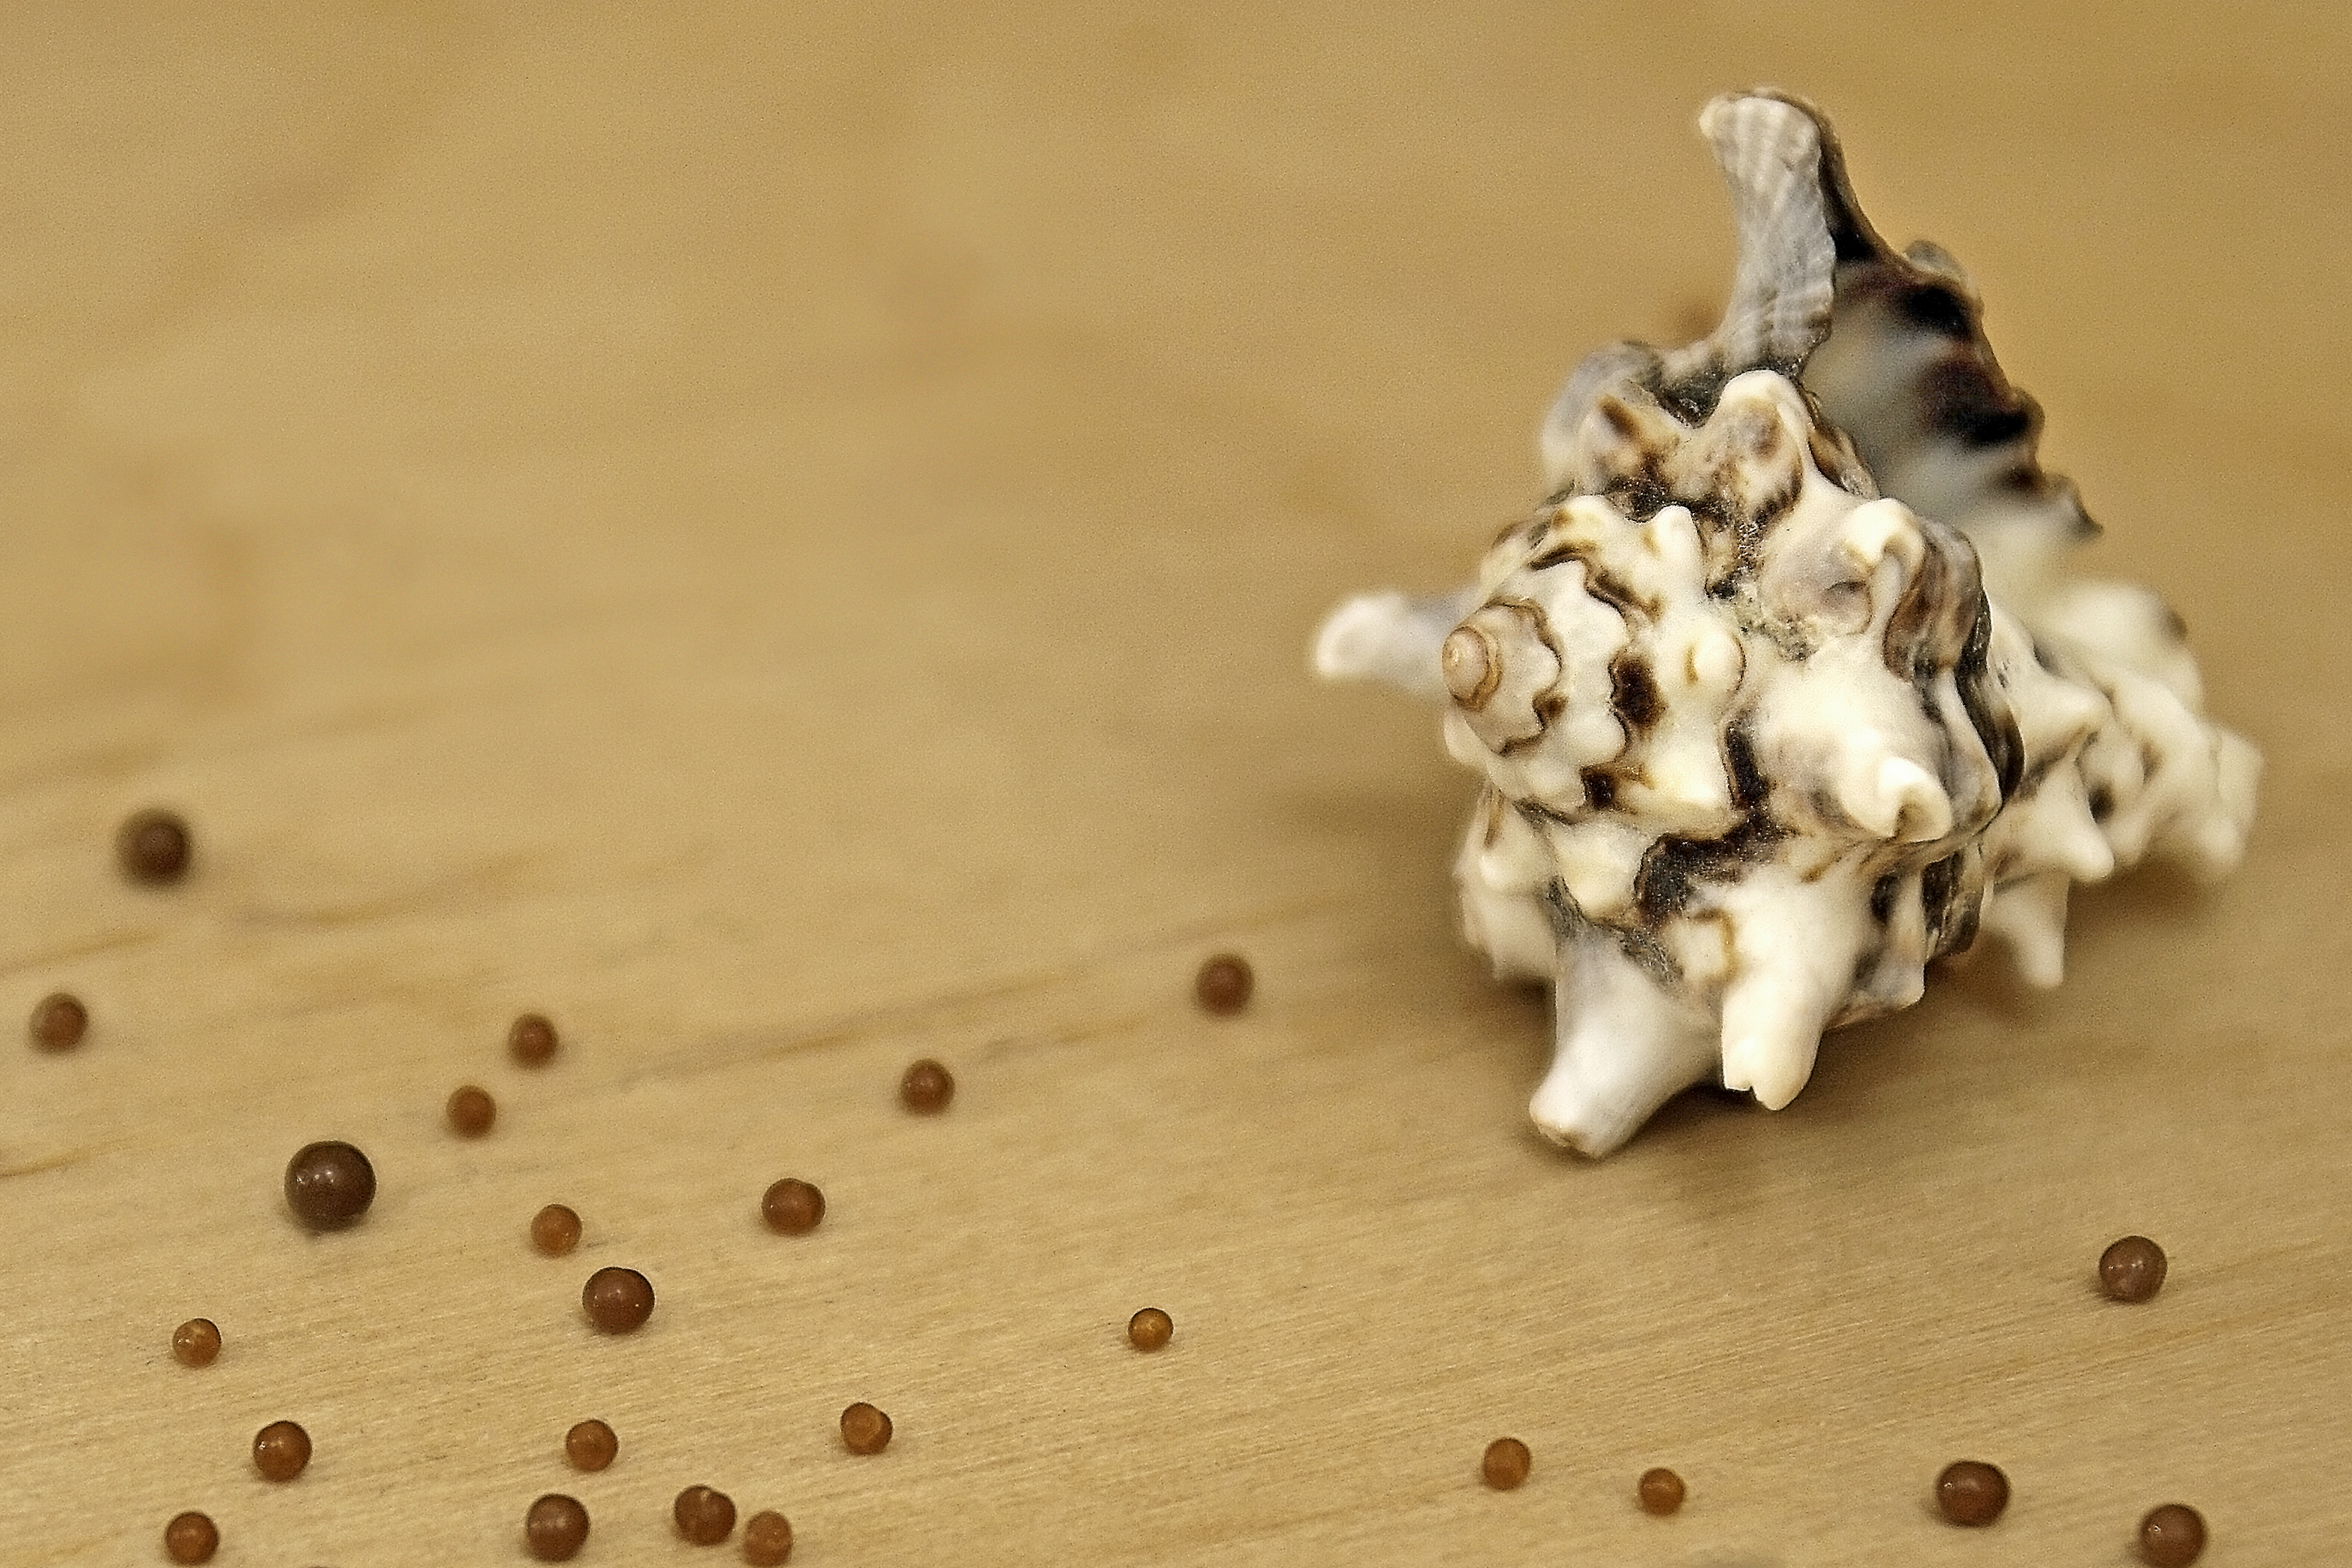
muschel, braun, Perlen, holz, beige, fineart, plant, food, ingredient, wood, cuisine, gesture, dish, spice, natural material, close up, natural foods, macro photography, superfood, shankha, fashion accessory, flooring, serveware, recipe, produce, still life photography, seasoning, pollen, snack, petal, pattern